Francisco Mateos Gago

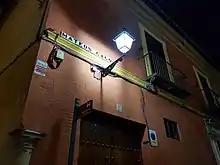
Mateos Gago Street in Sevilla.

Gago took part at the First Vatican Council as a consulting theologian for the apostolic vicar of Gibraltar. He was later awarded the title of Prosinodal Judge by cardinal González, apart from other condecorations from the Archdiocese of Seville and other sees. He rejected all civil awards as the "Orden de Beneficencia" the Spanish state was planning to give him.